Somoza family

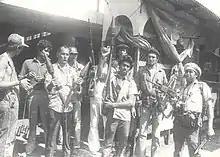
FSLN troops during the insurrection of León July 1979

On 23 December 1972, an earthquake devastated the Nicaraguan capital city of Managua. The earthquake killed 10,000 people, left many homeless and caused widespread infrastructural damage. Although he was not president at the time, Anastasio Somoza Debayle quickly established the National Emergency Committee of which he was the head. This put him in the position to allocate relief funds, which he did in a corrupt and self-serving manner. International aid enriched the Somoza family instead of reaching victims. Emergency housing funds received from the United States Agency for International Development went disproportionately into the construction of luxury housing for National Guard officers, with the homeless provided hastily constructed wooden shacks. Furthermore, as Head of the National Guard, Somoza allowed the National Guard to participate in the looting of the remaining business establishments, purchasing land and industries that would figure lucratively in the reconstruction. The promised reconstruction of the city never took place with reconstruction of roads, drainage systems and public transportation grossly mishandled.